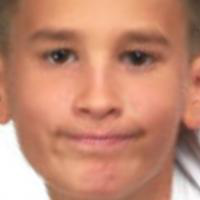
Age group: age 01-10